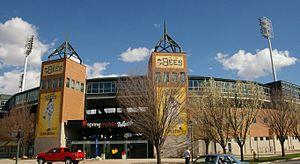
Le Smith's Ballpark est un stade de baseball situé à Salt Lake City dans l'Utah.